Liu Bei

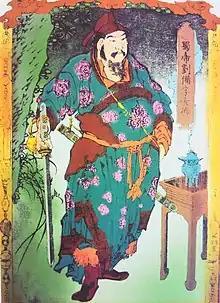
Edo period illustration of Liu Bei

Liu Bei's father, Liu Hong, didn't live long, so Liu Bei grew up poor. To support themselves, he and his mother sold shoes and woven straw mats. Despite this, Liu Bei was full of ambition from childhood. In the southeast of his house, there was a mulberry tree that was very tall (11,5 meters high). When looked from far away, the tree's shade was similar to a small cart therefore people from all around the village felt that this tree was unique with some saying that the house would produce a person of nobility. A fortune teller named Li Ding (李定) of Zhuo stated: "This family will certainly produce an estimable man." When he was a kid, Liu Bei would play beneath the tree with other children from the village. He would often say: "I must ride in this feather covered chariot (emperor chariot)." Liu Bei's uncle Zijing (子敬) thought of Liu Bei's dream as foolish and that he would bring destruction to his house.